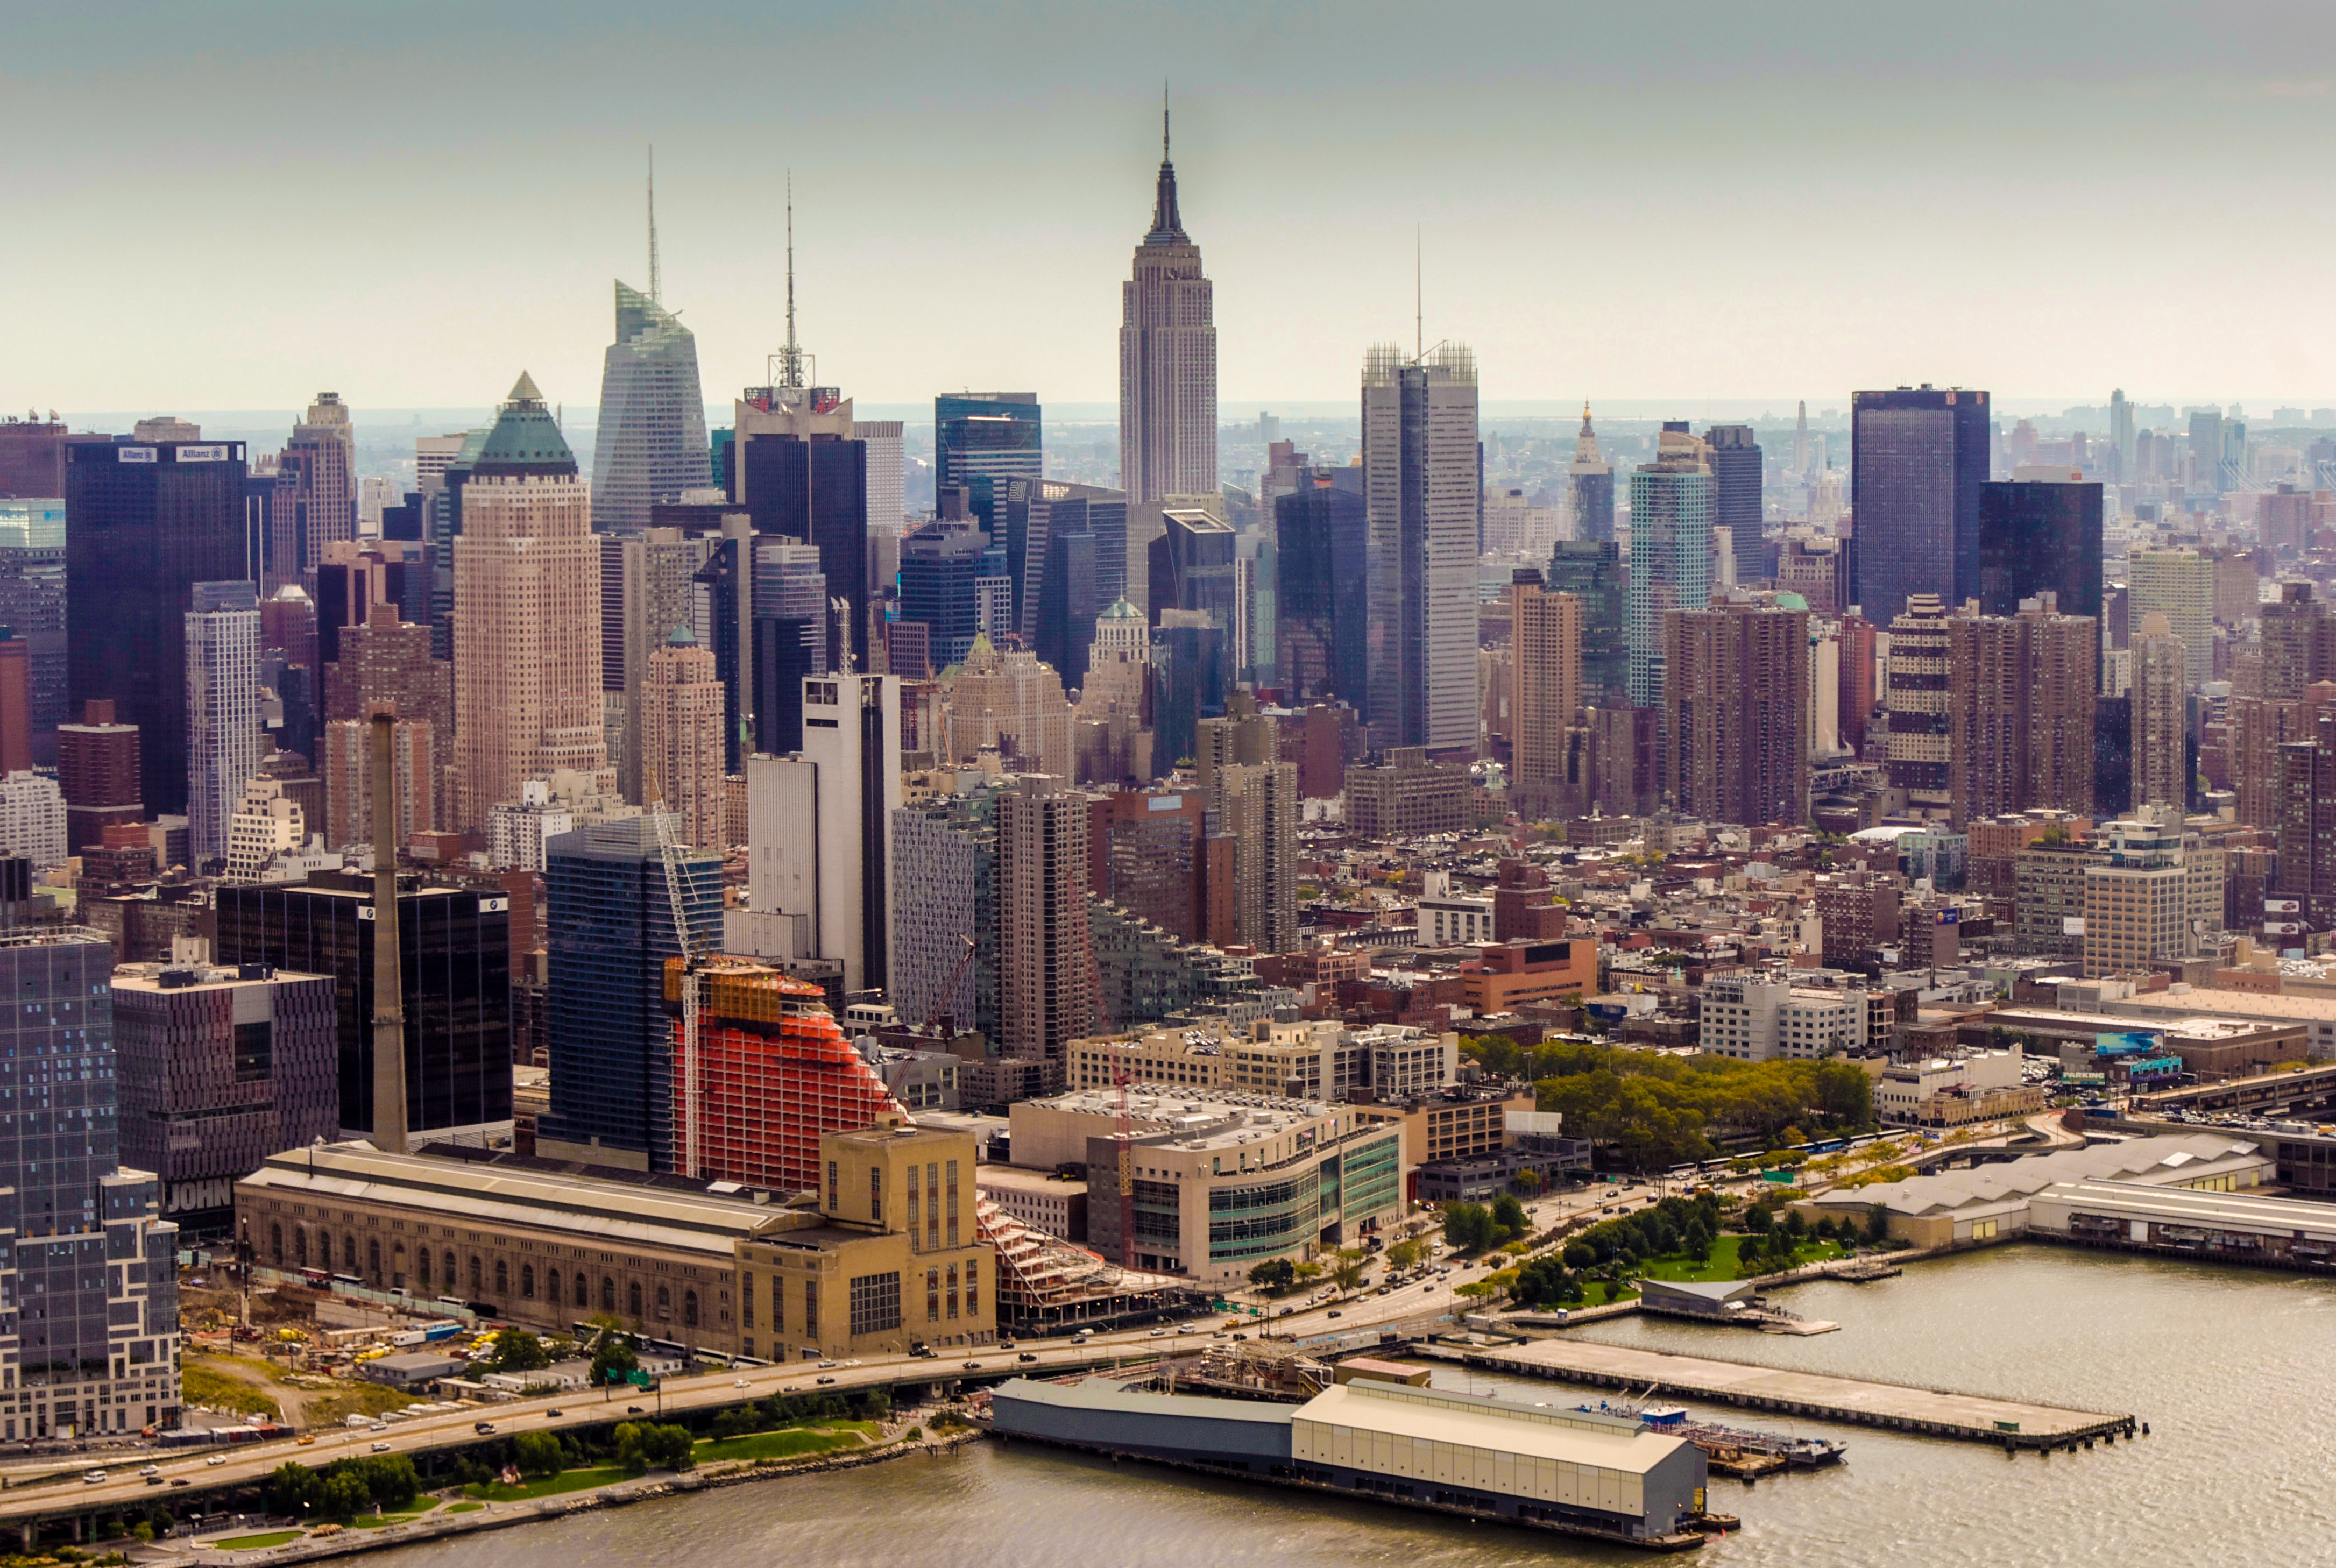
horizon, skyline, city, skyscraper, cityscape, downtown, tower, landmark, tower block, metropolis, neighbourhood, bird's eye view, aerial photography, urban area, residential area, geographical feature, human settlement, metropolitan area